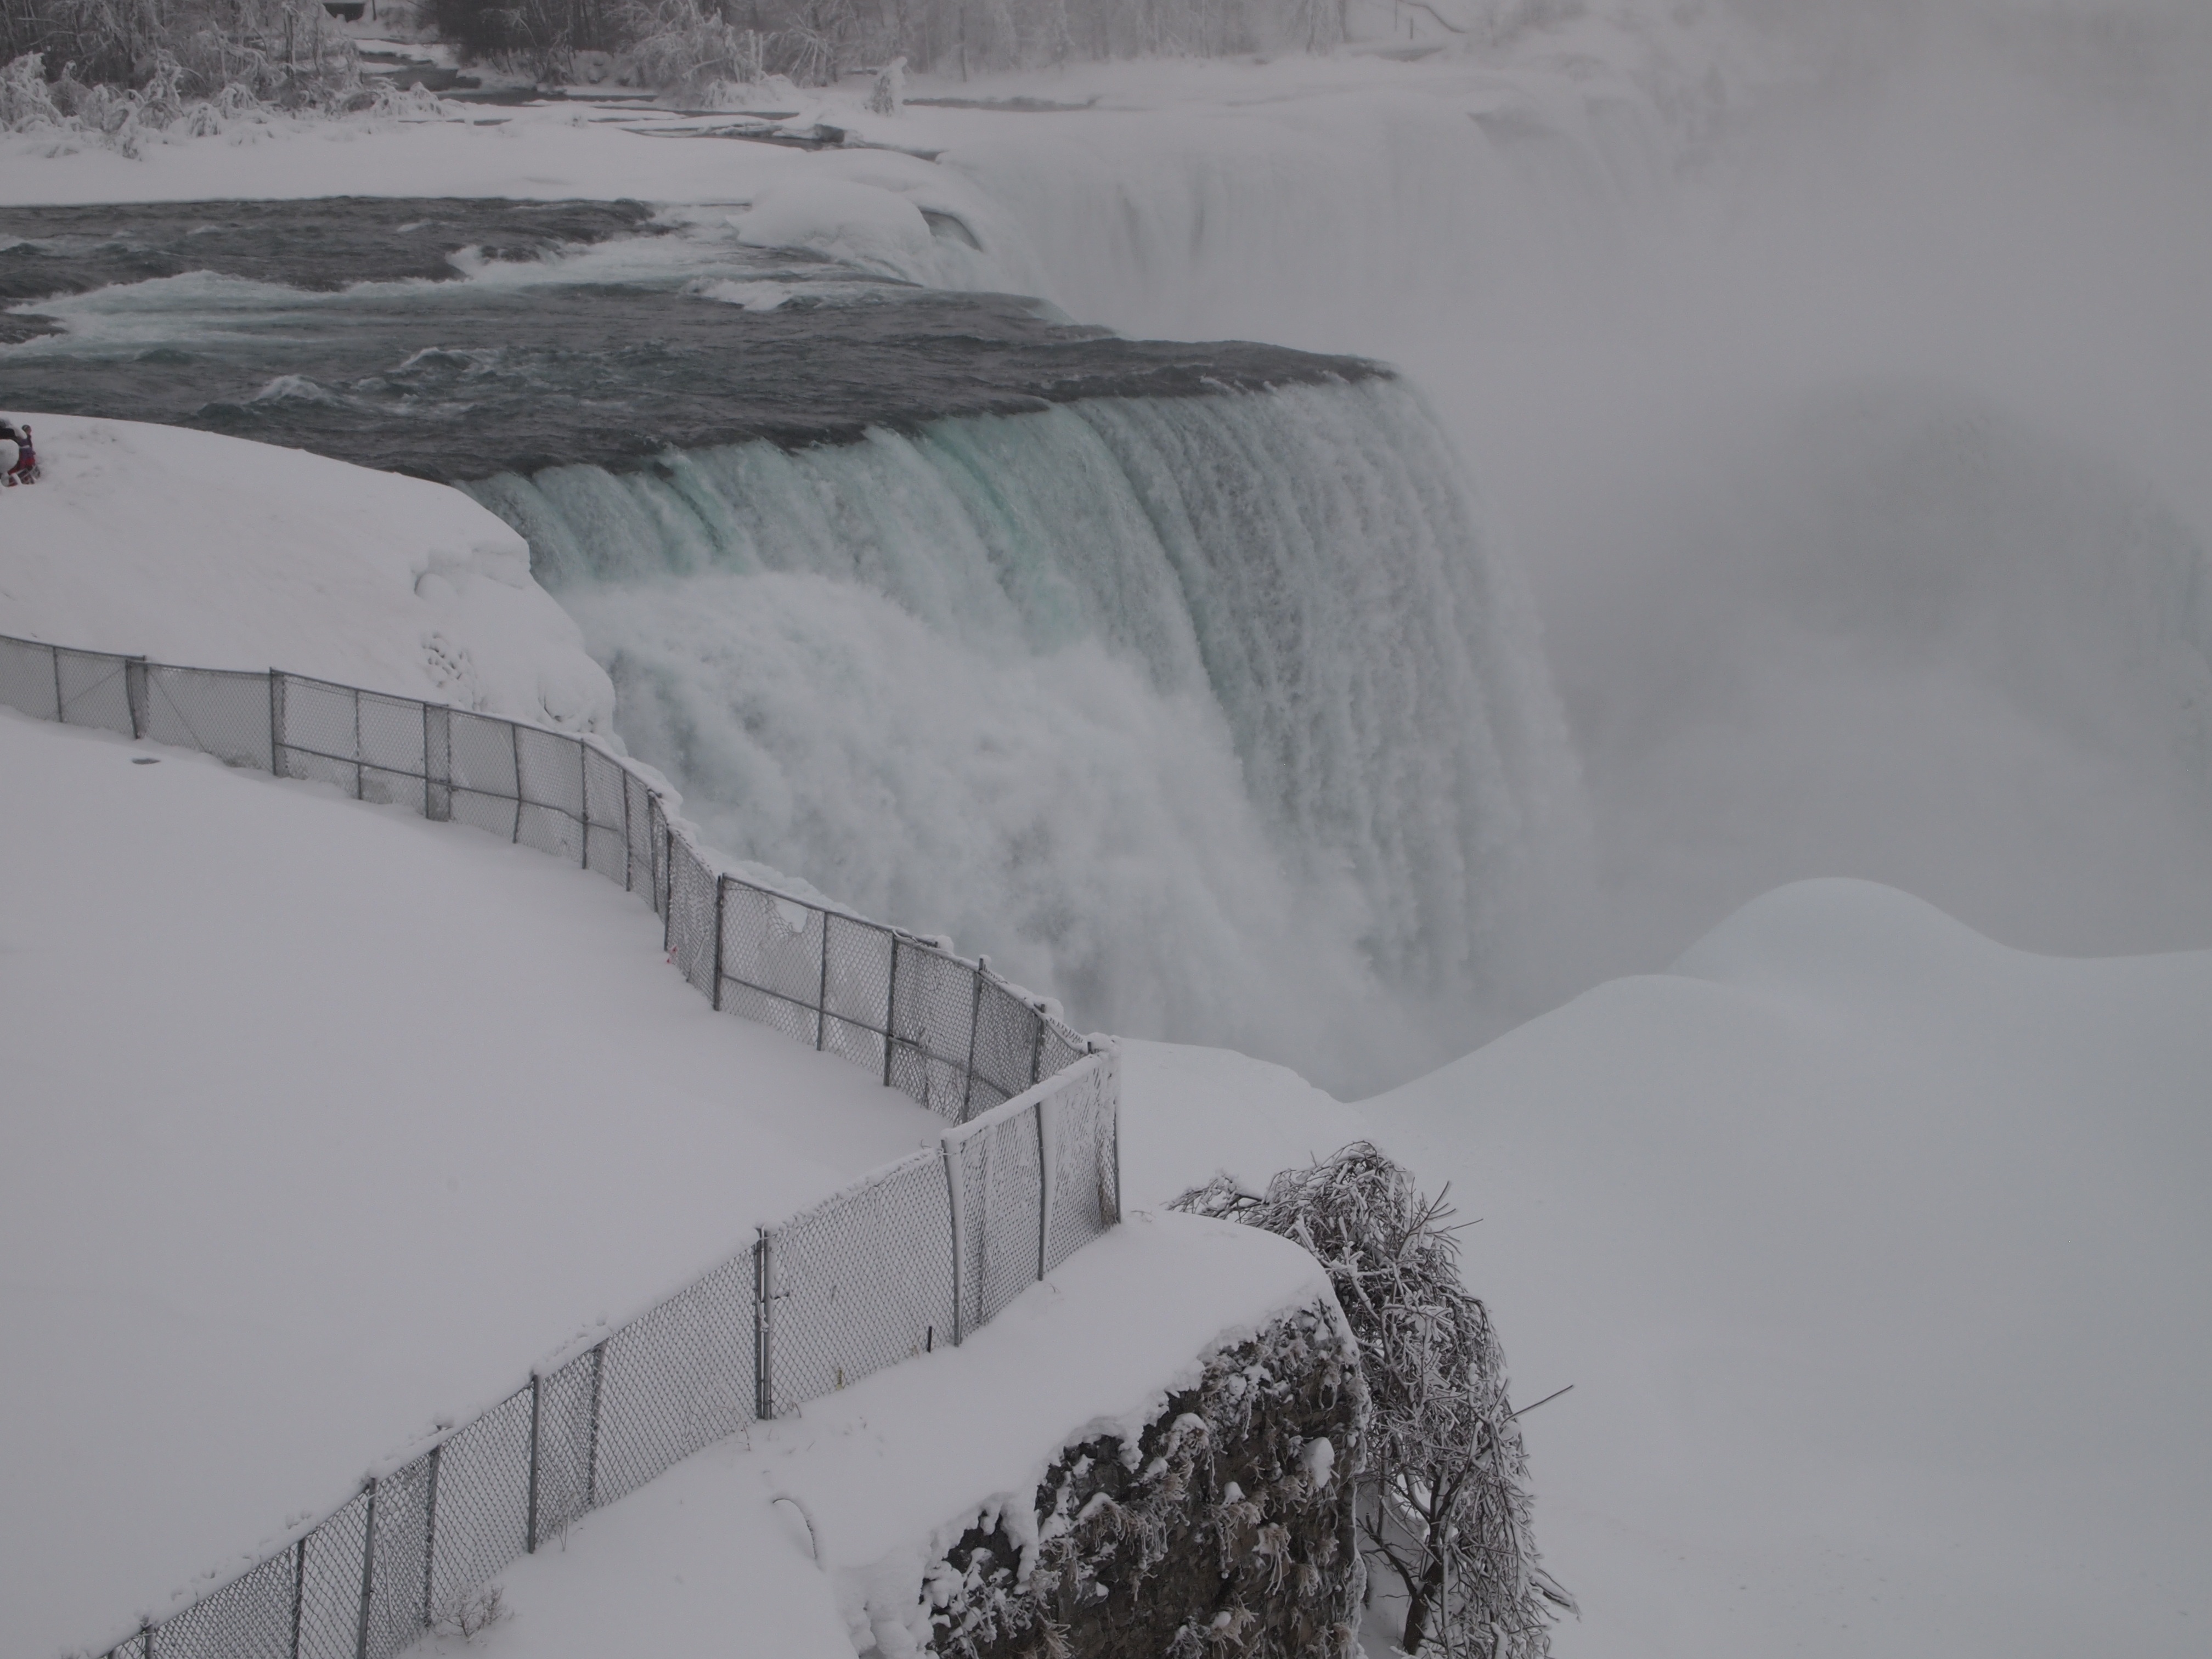
landscape, nature, waterfall, snow, cold, winter, mist, ice, scenic, weather, landmark, frozen, attraction, season, american, icy, falls, blizzard, famous, niagara, destination, freezing, niagara falls, atmospheric phenomenon, geological phenomenon, winter storm